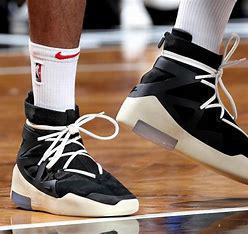
Brand: Nike
Model: Fear of God